Lipid-laden alveolar macrophage

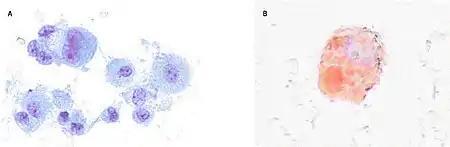
Lipid-laden alveolar macrophages in a case of vaping-associated pulmonary injury. Left: Papanicolaou stain; right: Oil Red O stain.

Lipid-laden alveolar macrophages, also known as pulmonary foam cells, are cells found in bronchoalveolar lavage (BAL) specimens that consist of macrophages containing deposits of lipids (fats). The lipid content of the macrophages can be demonstrated using a lipid targeting stain like Oil Red O or Nile red. Increased levels of lipid-laden alveolar macrophages are associated with various respiratory conditions, including chronic smoking, gastroesophageal reflux, lipoid pneumonia, fat embolism, pulmonary alveolar proteinosis and pulmonary aspiration. Lipid-laden alveolar macrophages have been reported in cases of vaping-associated pulmonary injury.